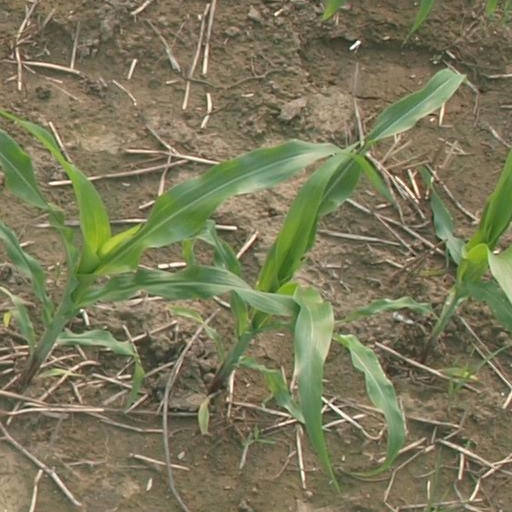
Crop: maize; corn